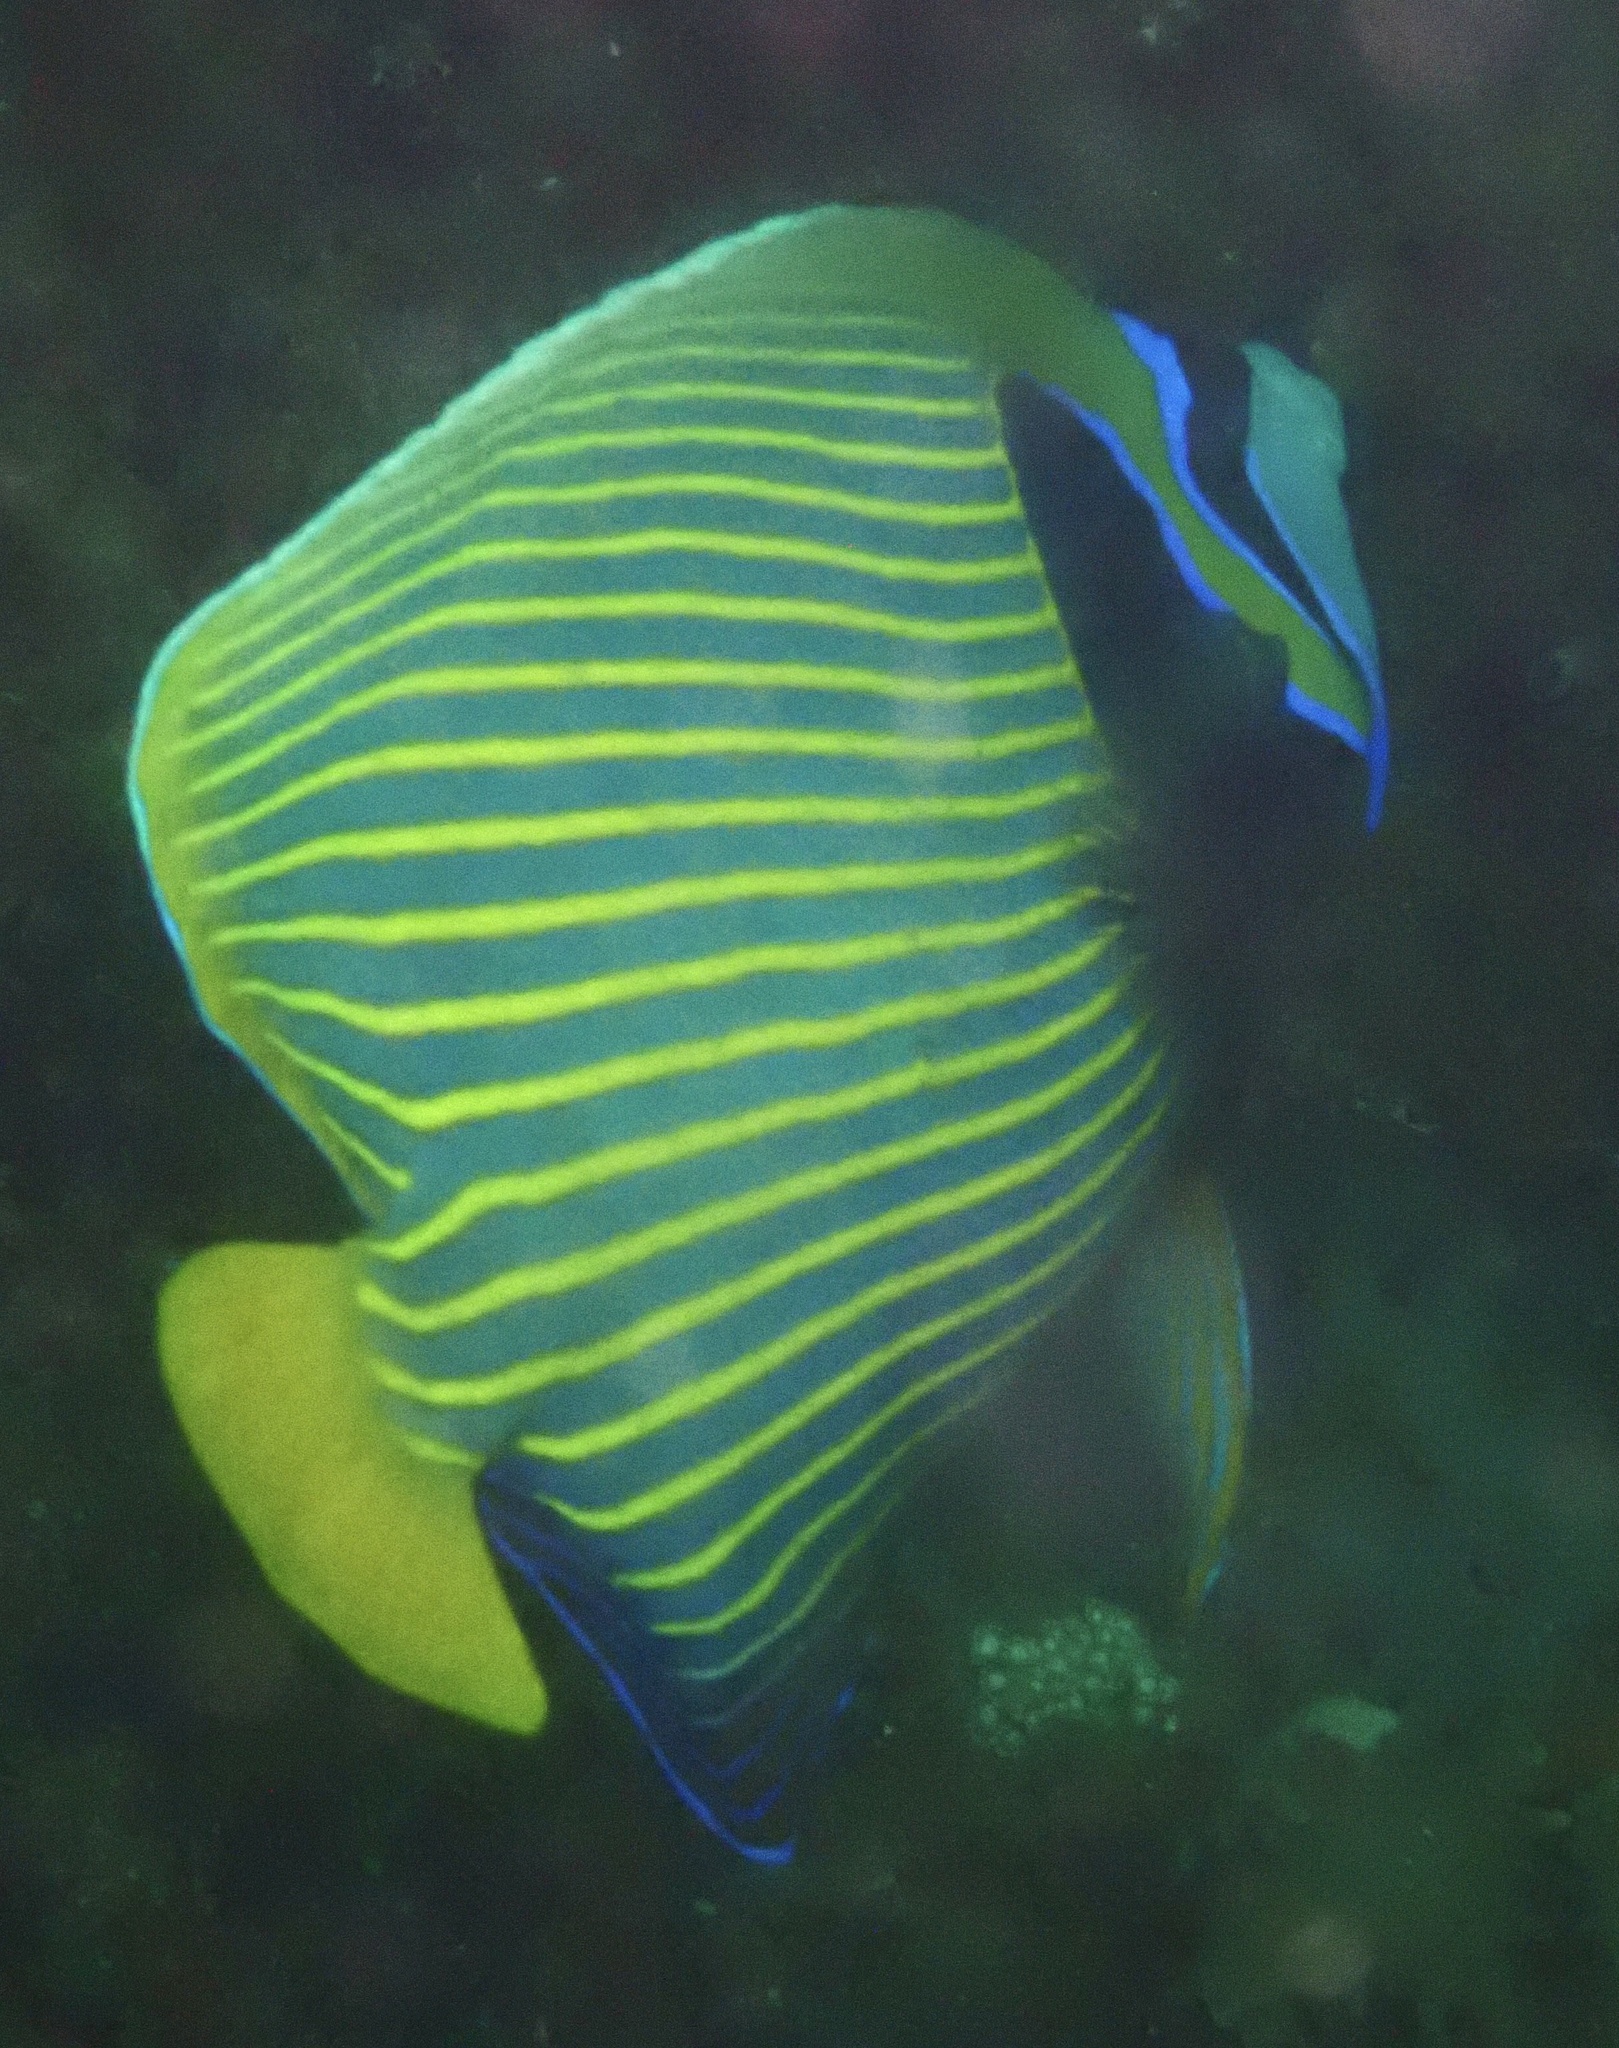
Pomacanthus imperator (Emperor Angelfish)